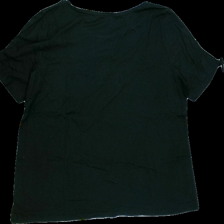
View: back
Type: T-shirt
Category: Ladies
Brand: Cellbes
Colors: Black
Material: 100%cotton
Cut: Regular, C-collar
Size: 46
Season: Summer
Stains: Minor
Price range: <50
Recommended usage: Export